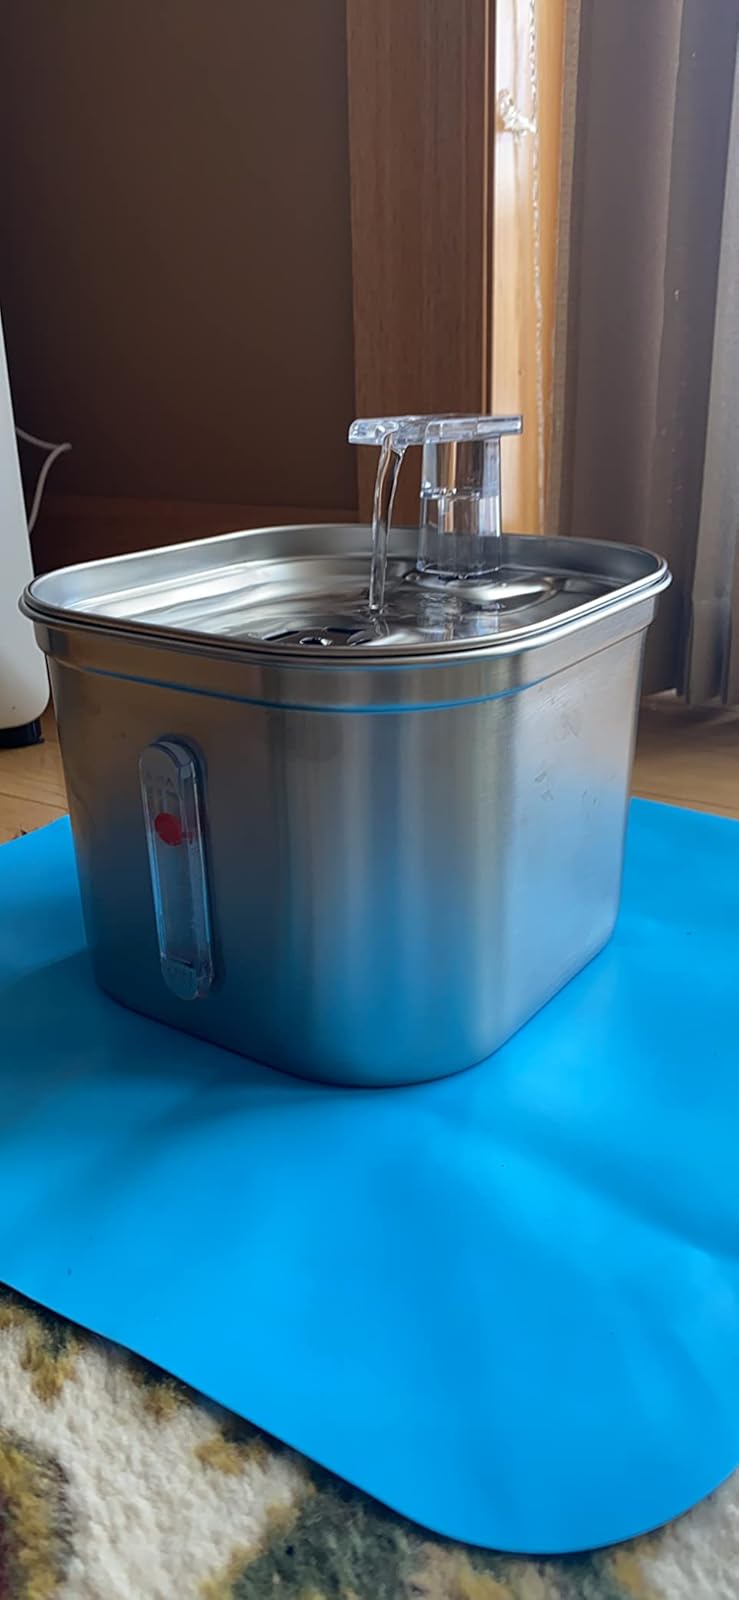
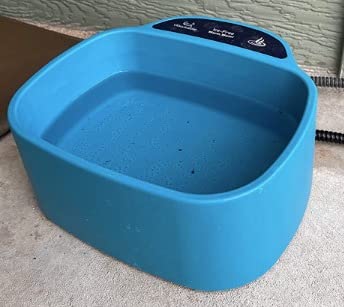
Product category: items_bowl
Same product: no